Theodore Roosevelt

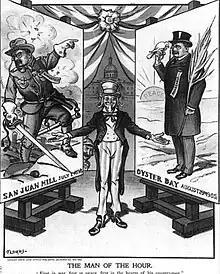
"The Man of the Hour", depicting Roosevelt as warrior in 1898 and peacemaker in 1905, settling war between Russia and Japan

Once his defeat appeared probable, Roosevelt announced he would "accept the progressive nomination on a progressive platform and I shall fight to the end, win or lose". Roosevelt prophetically said, "My feeling is that the Democrats will probably win if they nominate a progressive". Roosevelt left the Republican Party and created the Progressive Party. Leadership of the new party included a range of reformers. Jane Addams campaigned vigorously for the party as a breakthrough in social reform. Gifford Pinchot represented environmentalists and anti-trust crusaders. Publisher Frank Munsey provided cash and George W. Perkins, a Wall Street financier came from the efficiency movement. He handled the new party's finances efficiently but was distrusted by many reformers.